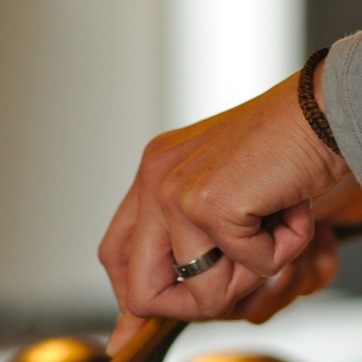
Material: skin